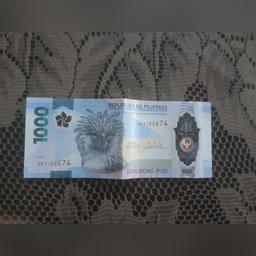
Label: 1000_New_Front